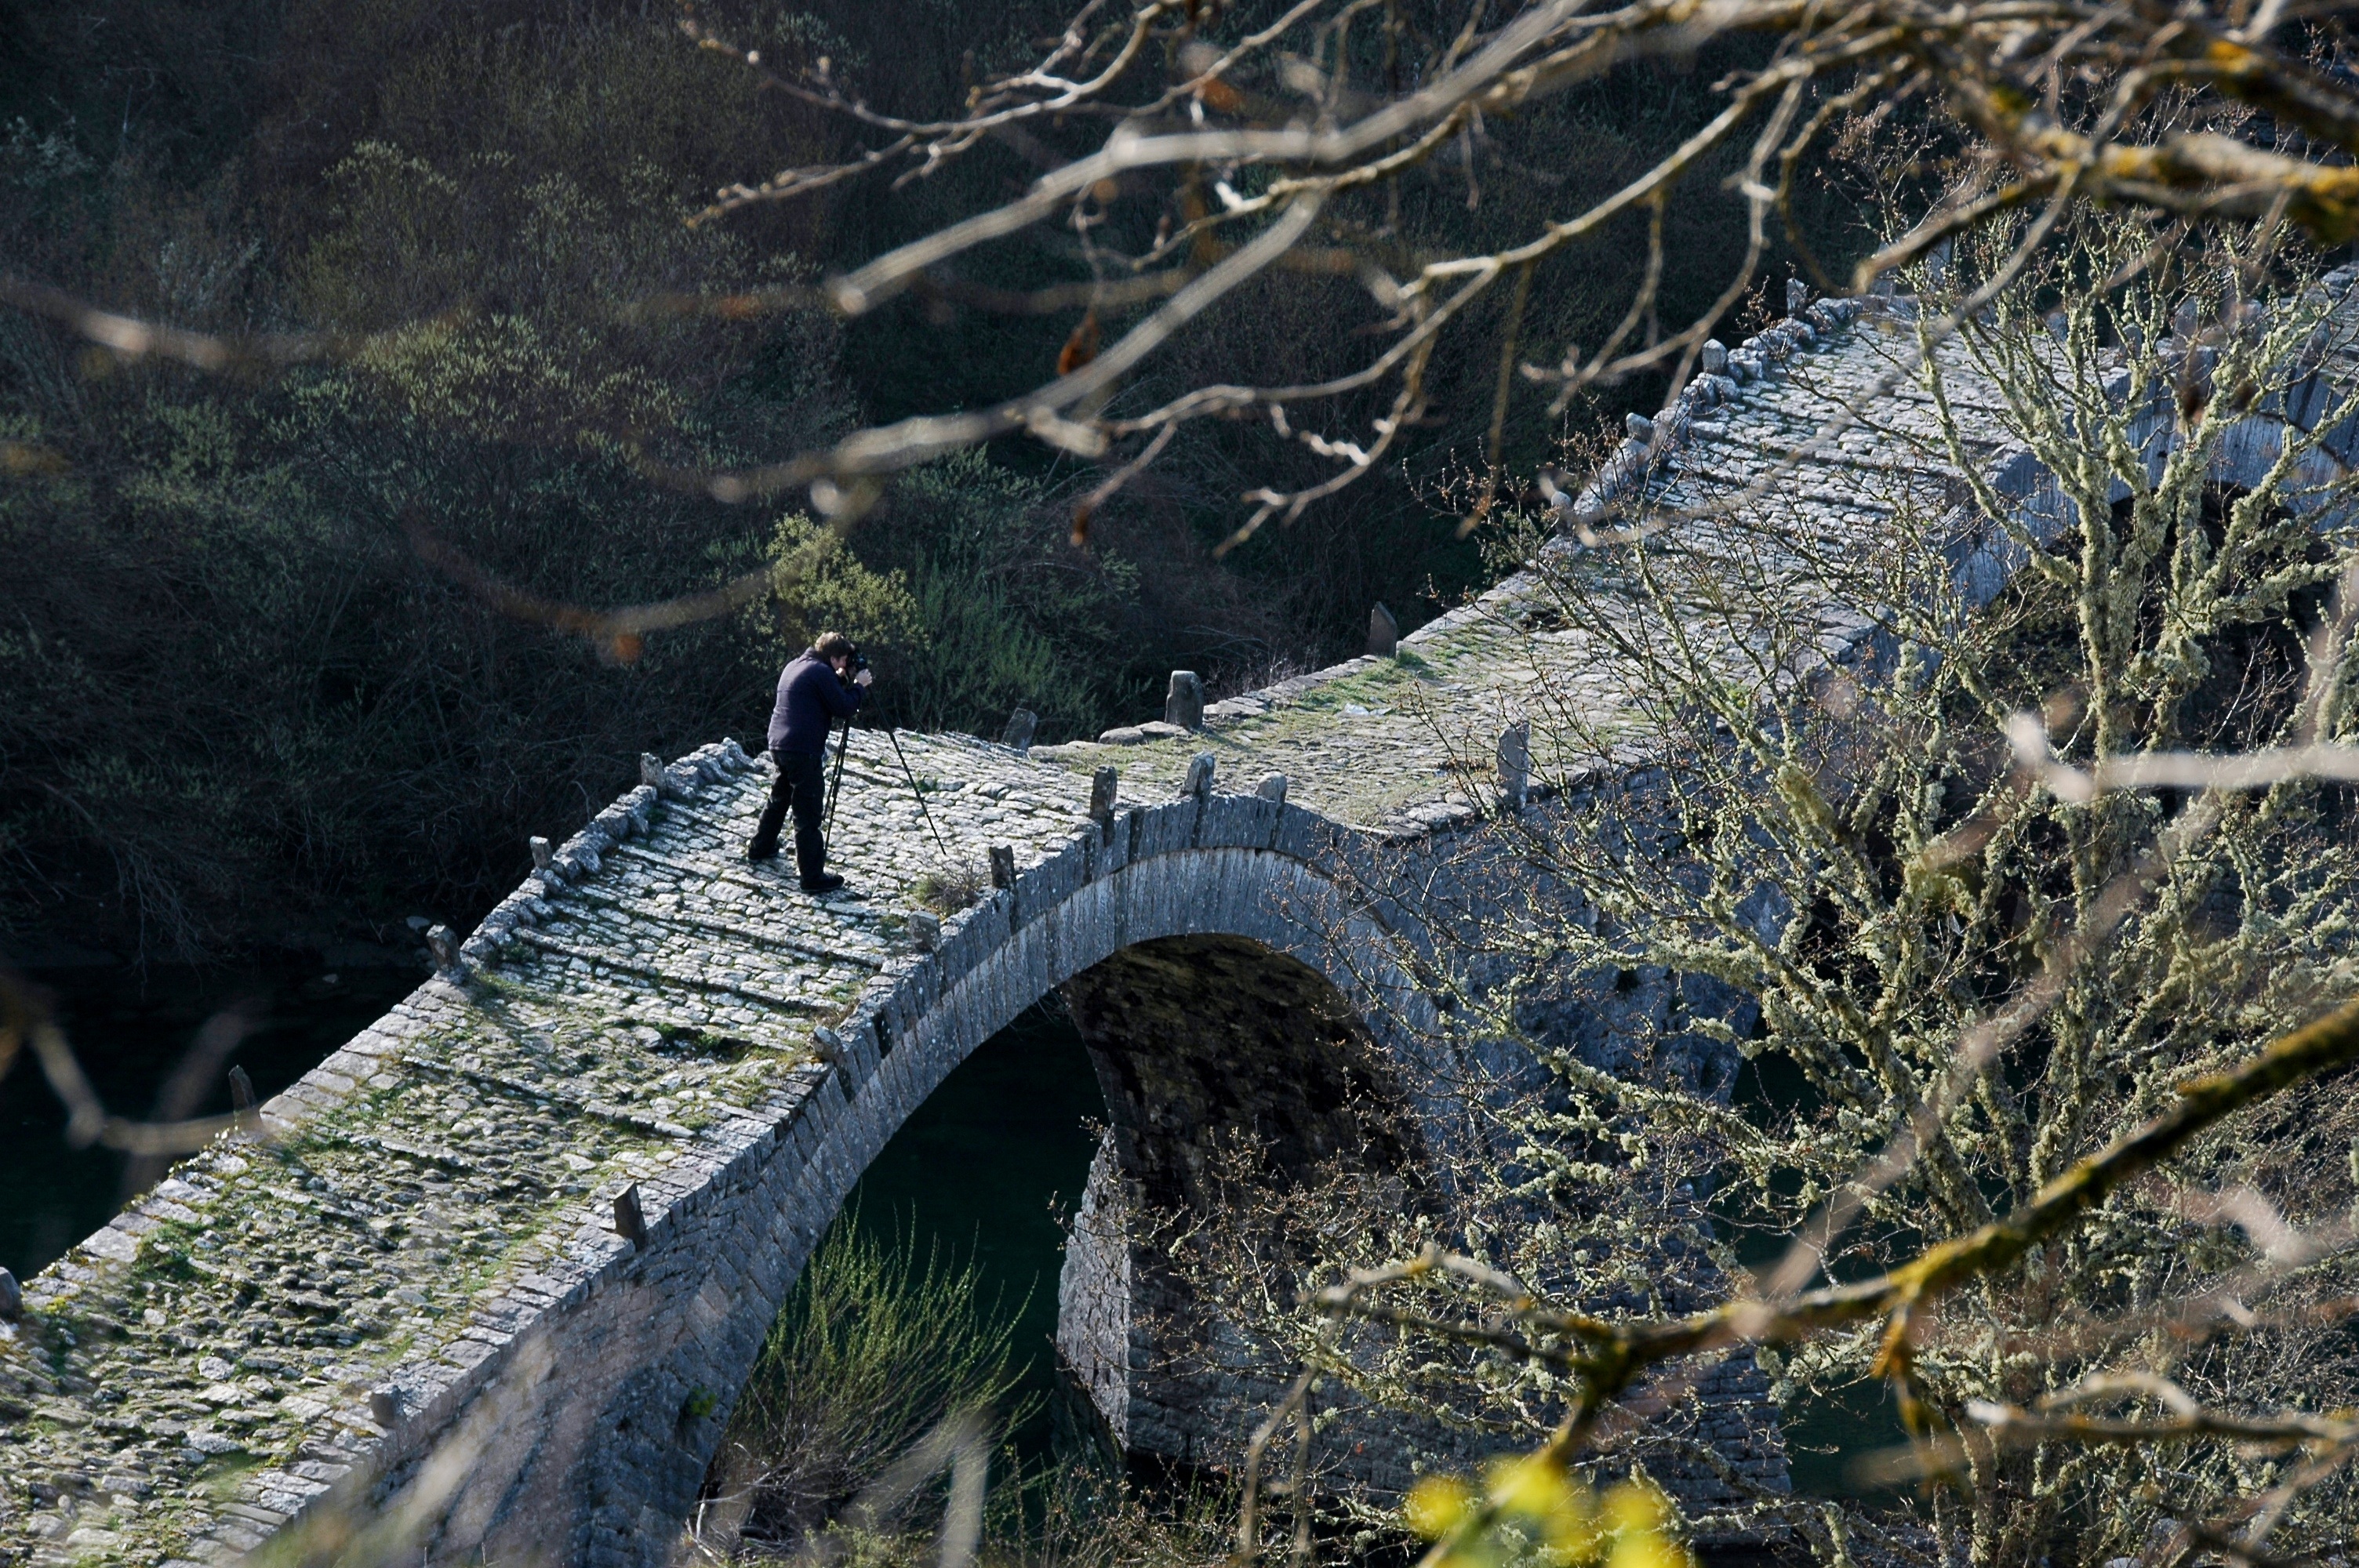
tree, nature, forest, outdoor, winter, track, bridge, photographer, leaf, old, photo, travel, wildlife, autumn, historic